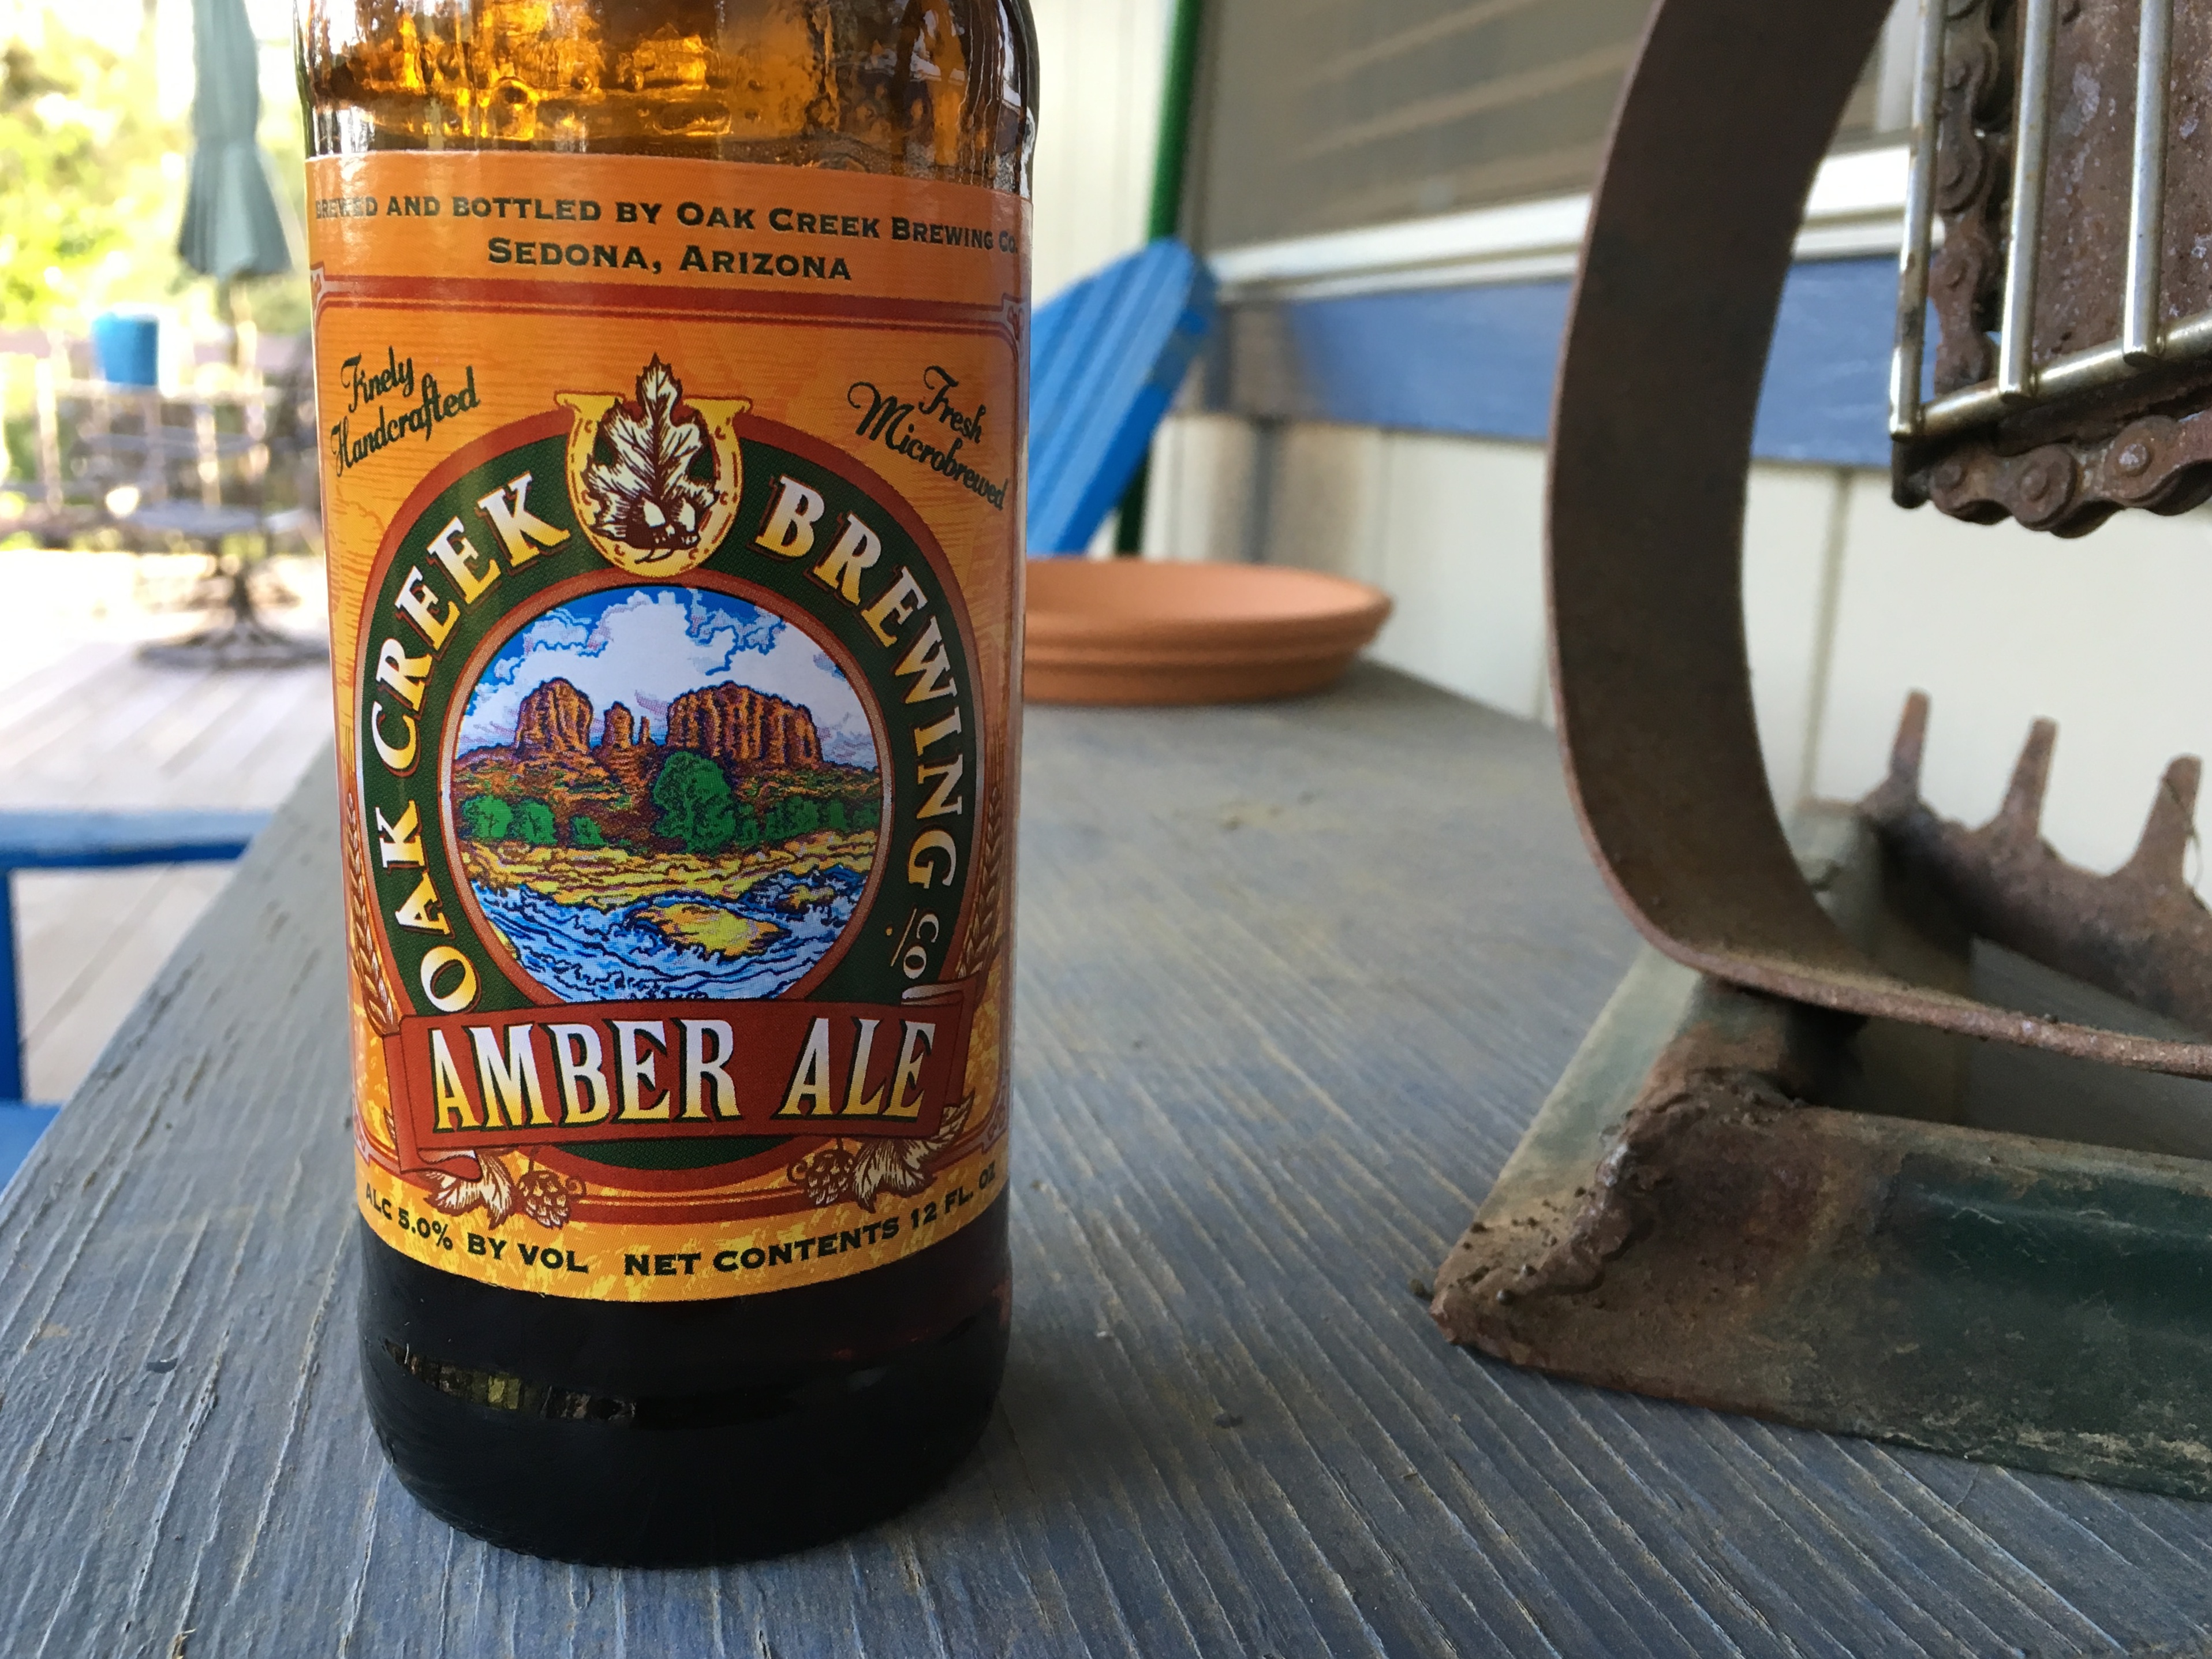
drink, bottle, beer, beer bottle, whisky, liqueur, ale, alcoholic beverage, man made object, distilled beverage